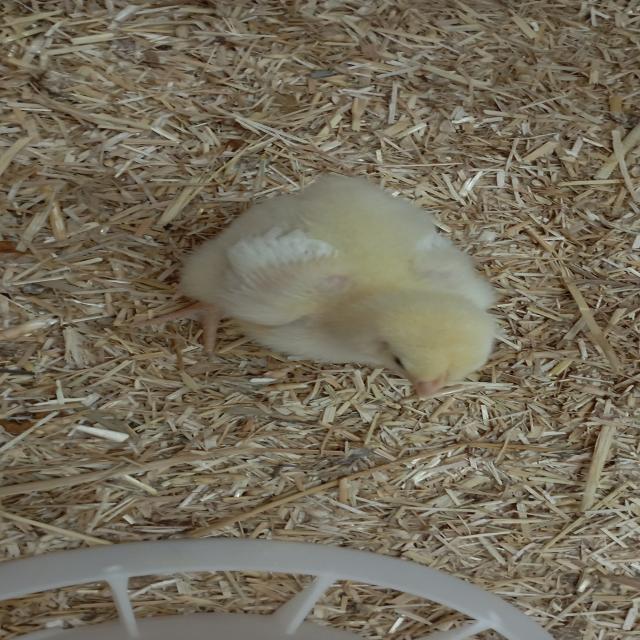
Weight: 212 g